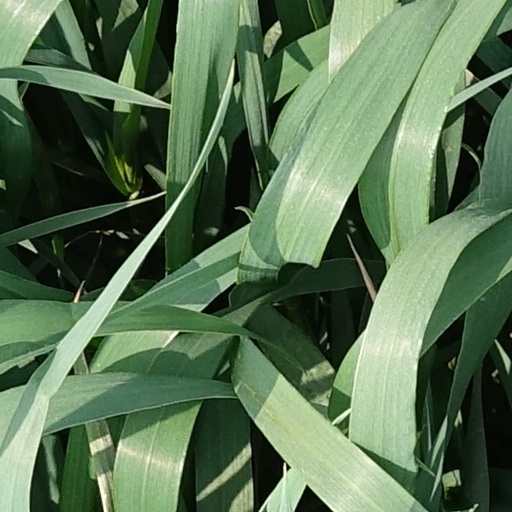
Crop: wheat